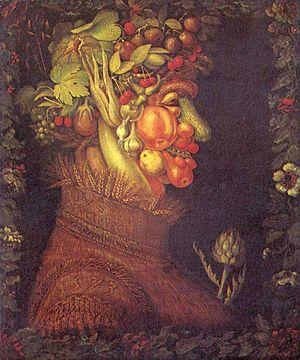
L'art de la Renaissance ou Renaissance artistique est une composante importante de la période de la Renaissance du renouveau humaniste de la littérature, des arts, et des sciences qui se produisit en Europe au XVIᵉ siècle.